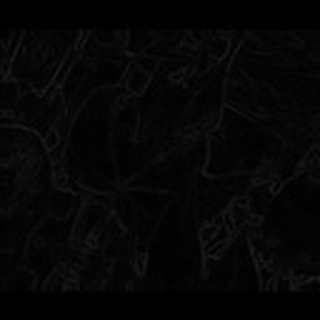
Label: cotton_bacterial_blight